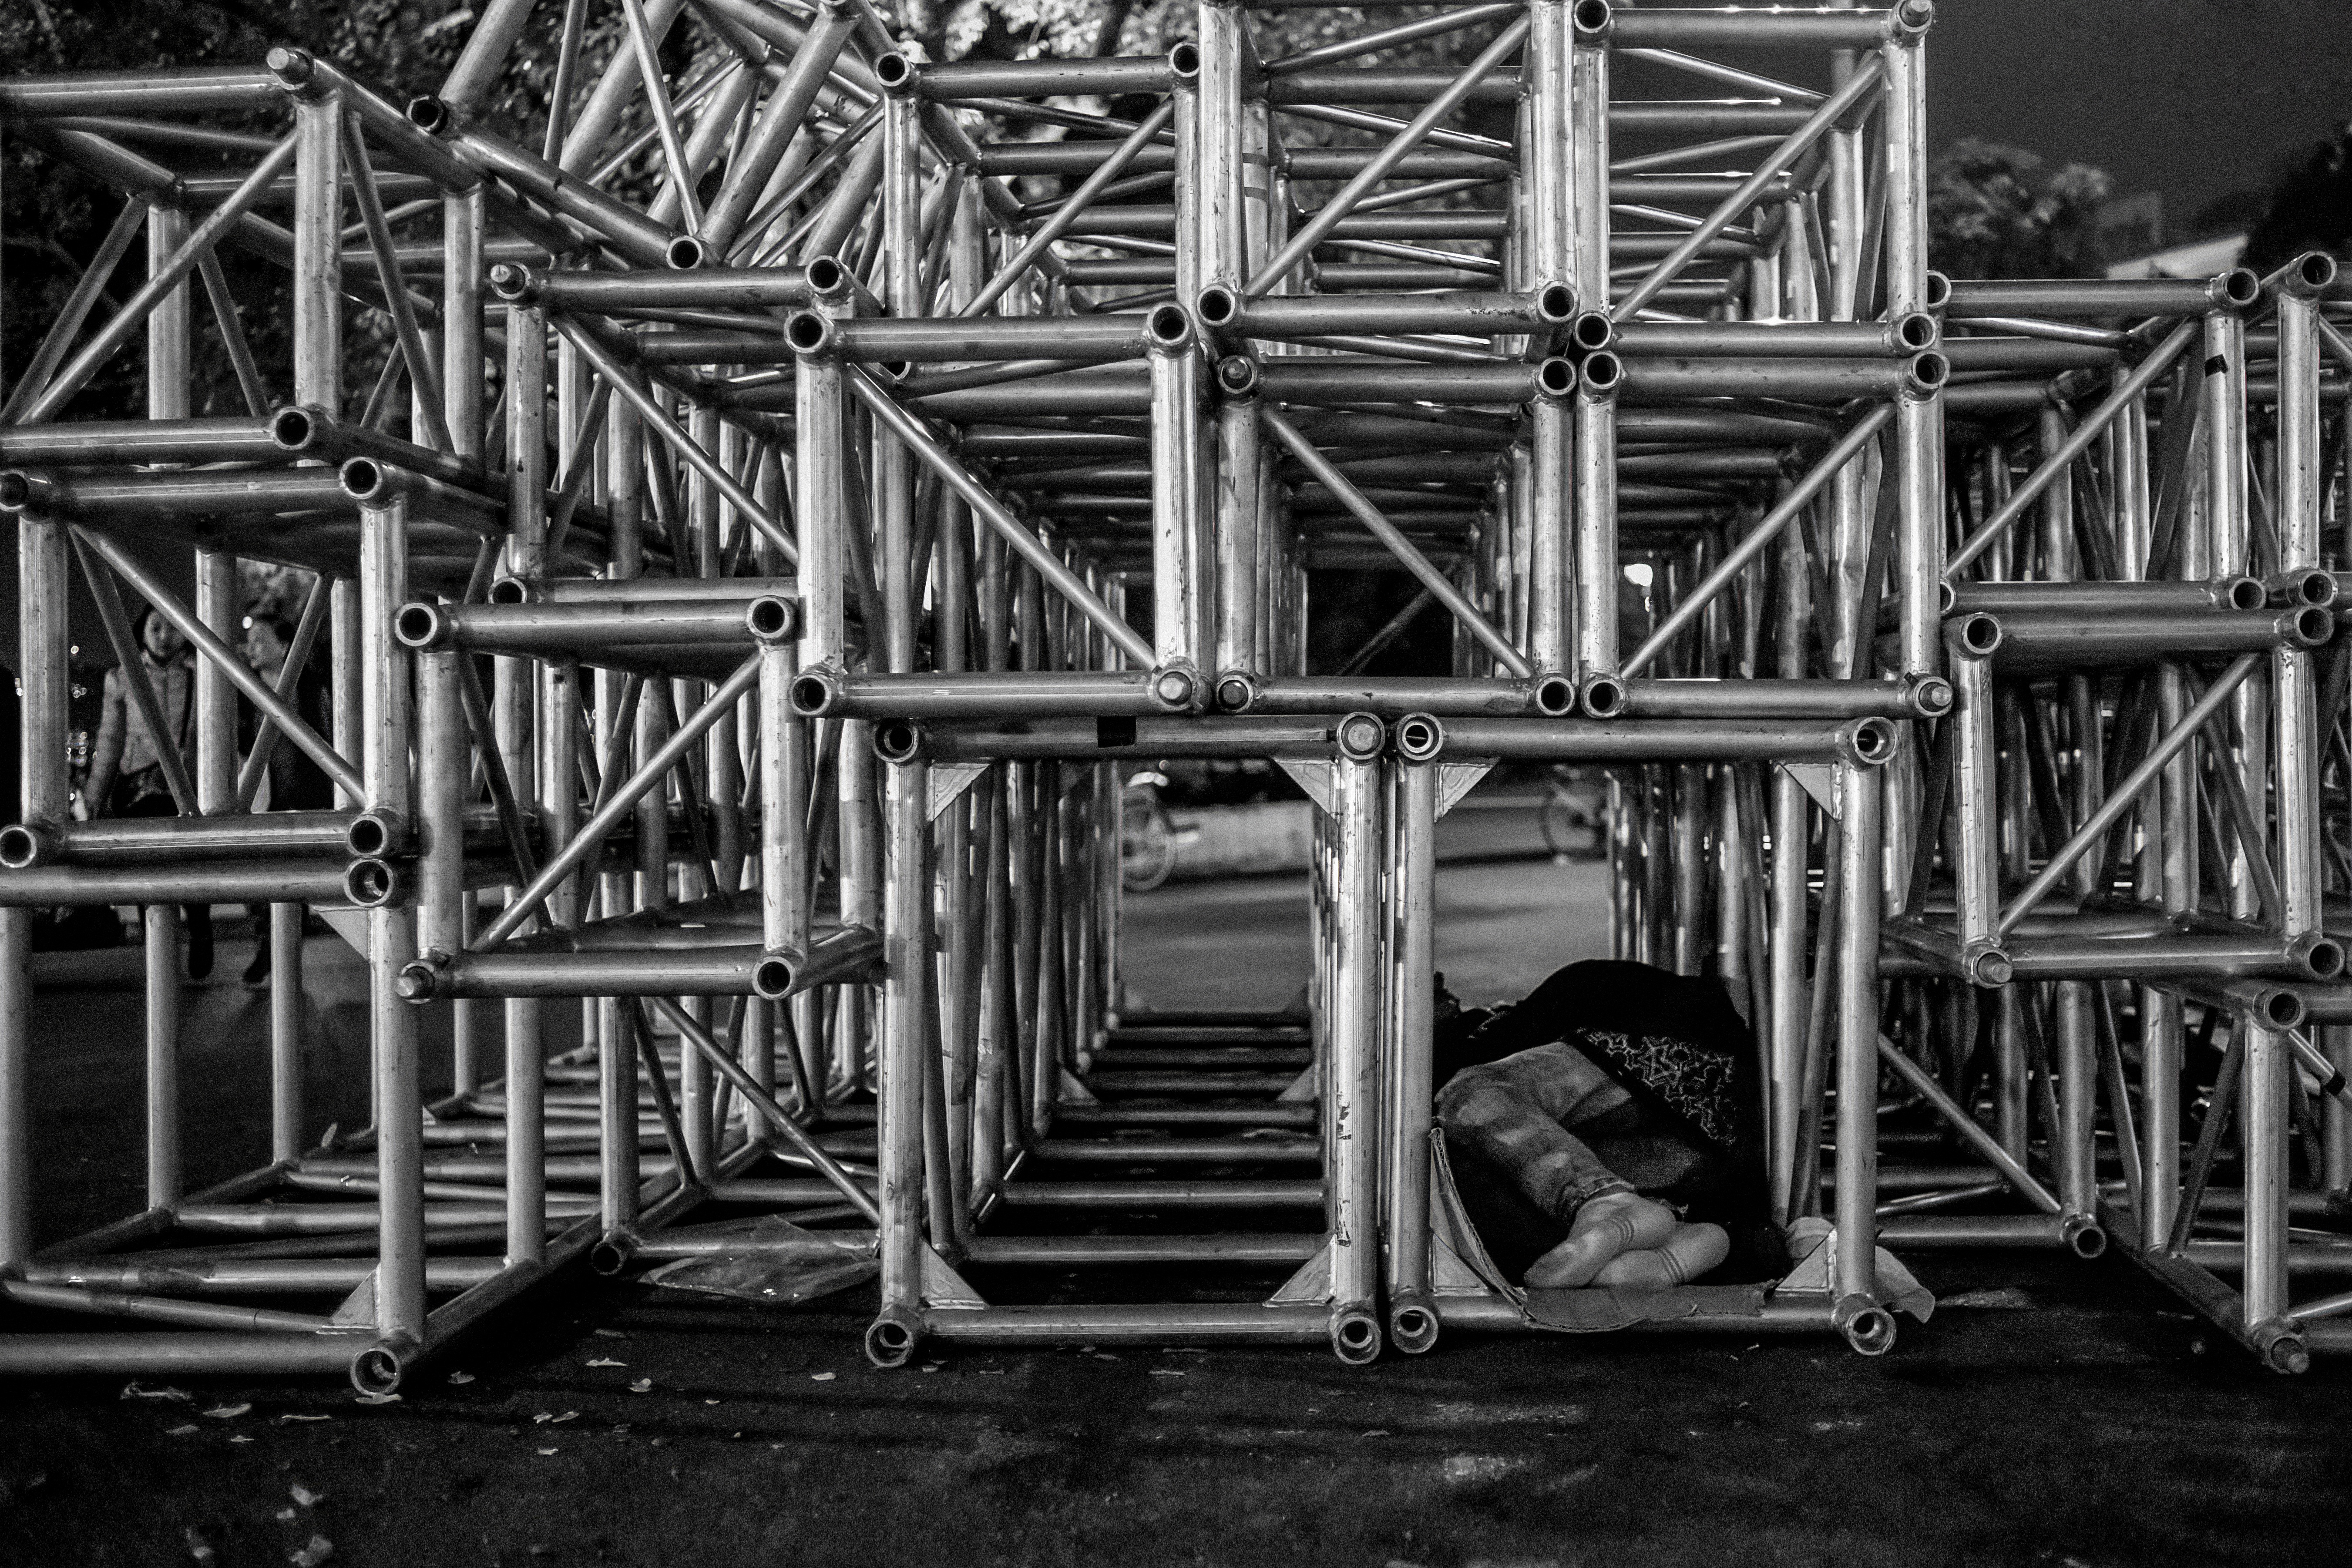
man, person, black and white, people, bridge, street, city, home, downtown, sadness, line, sleeping, human, care, monochrome, lifestyle, life, blank, homeless, symmetry, expression, day, style, pain, tired, sorrow, problem, stress, emotion, trouble, beggar, unhappy, despair, failure, poor, upset, hurt, monochrome photography